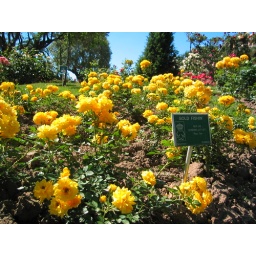
This was taken at the Princess Grace memorial rose garden in Monaco. I love yellow roses.